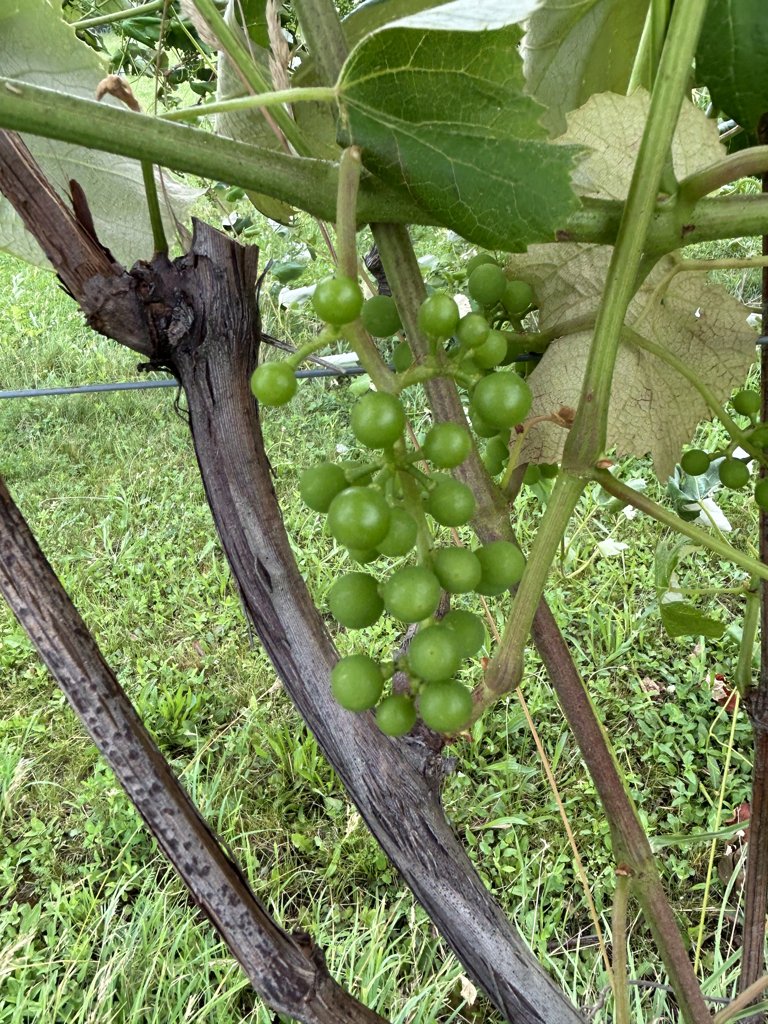
Berries visible: 45
Grape clusters: 2